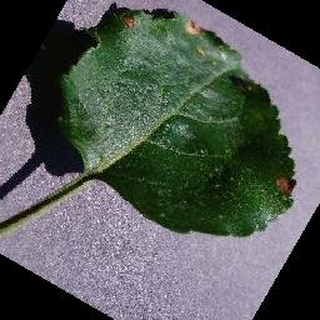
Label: apple_black_rot